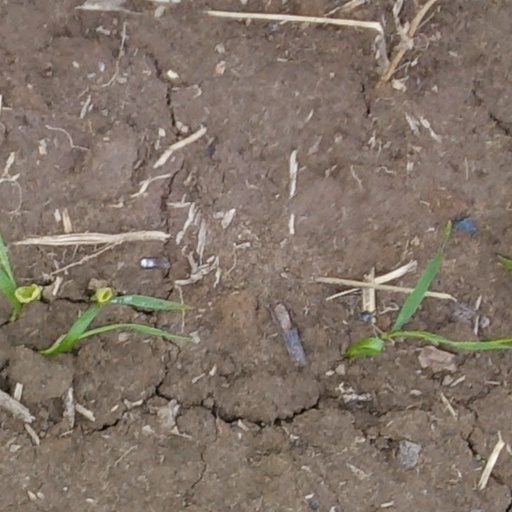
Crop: wheat